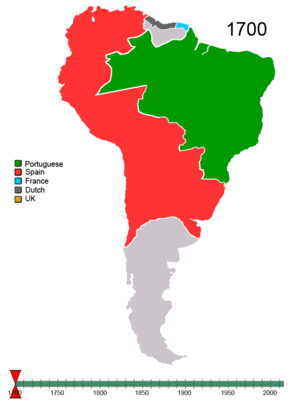
La colonisation est une expression utilisée dans différents contextes, mais toujours dans le sens du peuplement et de l’occupation d'un espace. À l'origine, il s'agissait de décrire des processus historiques et des faits qui ont varié au cours de l'histoire. Enjeu majeur à l'origine de la géopolitique mondiale et pièce majeure de l'Histoire, la colonisation désigne alors la conquête de territoires et son peuplement par un pays. Cependant, la biogéographie du XIXᵉ siècle a utilisé le terme pour décrire ce type de relation de tout être vivant dans son milieu naturel, notamment les animaux, les plantes, et les micro-organismes. Un autre sens est l'action de mise en tutelle d'un territoire moins développé et peu peuplé par les ressortissants d'une métropole. Le but pouvant être de l'occuper et d'en exploiter les richesses. En pratique, les processus de colonisation ont pu être de caractère économique, politique, militaire ou culturel, ou se manifester d'autres manières ; voire se développer de manière violente ou pacifique.